Bettina Bush

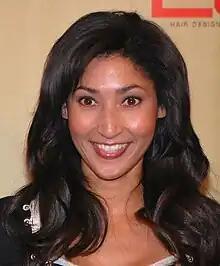
Bush in 2007

Bettina Bush, known professionally as Bettina, is an American voice actress and pop music singer. She is known for voicing characters including Rainbow Brite, Lucy Little in "The Littles", and Kai Green in "Ben 10". Bush has also contributed to video games, including voicing Gloria in the "Madagascar" series, and has released pop music independently.